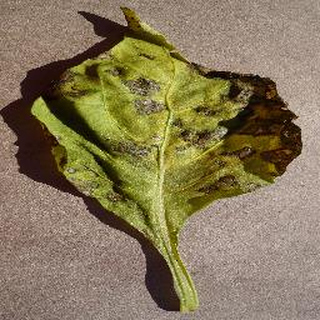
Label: bell_pepper_bacterial_spot